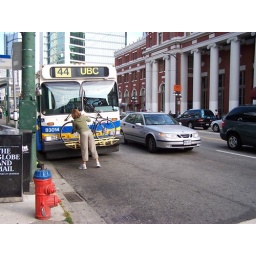
The University of British Columbia is a significant generator of bike traffic, both on the road or by bus.